Hard rock

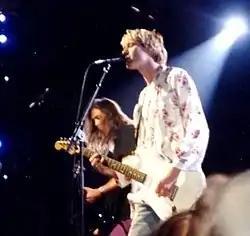
Nirvana were at the forefront of the 1990s grunge era.

Established acts benefited from the new commercial climate, with Whitesnake's self-titled album (1987) selling over 17 million copies, outperforming anything in Coverdale's or Deep Purple's catalogue before or since. It featured the rock anthem "Here I Go Again '87" as one of 4 UK top 20 singles. The follow-up "Slip of the Tongue" (1989) went platinum, but according to critics Steve Erlwine and Greg Prato, "it was a considerable disappointment after the across-the-board success of "Whitesnake"". Aerosmith's comeback album "Permanent Vacation" (1987) would begin a decade long revival of their popularity. "Crazy Nights" (1987) by Kiss was the band's biggest hit album since 1979 and the highest of their career in the UK. Mötley Crüe with "Girls, Girls, Girls" (1987) continued their commercial success and Def Leppard with "Hysteria" (1987) hit their commercial peak, the latter producing six hit singles (a record for a hard rock act). Guns N' Roses released the best-selling début of all time, "Appetite for Destruction" (1987). With a "grittier" and "rawer" sound than most glam metal, it produced three hits, including "Sweet Child O' Mine". Some of the glam rock bands that formed in the mid-1980s, such as White Lion and Cinderella experienced their biggest success during this period with their respective albums "Pride" (1987) and "Long Cold Winter" (1988) both going multi-platinum and launching a series of hit singles. In the last years of the decade, the most notable successes were "New Jersey" (1988) by Bon Jovi, "OU812" (1988) by Van Halen, "Open Up and Say... Ahh!" (1988) by Poison", Pump" (1989) by Aerosmith, and Mötley Crüe's most commercially successful album "Dr. Feelgood" (1989). "New Jersey" spawned five hit singles. In 1988 from 25 June to 5 November, the number one spot on the Billboard 200 album chart was held by a hard rock album for 18 out of 20 consecutive weeks; the albums were "OU812", "Hysteria", "Appetite for Destruction", and "New Jersey". A final wave of glam rock bands arrived in the late 1980s, and experienced success with multi-platinum albums and hit singles from 1989 until the early 1990s, among them Extreme, Warrant Slaughter and FireHouse. Skid Row also released their eponymous début (1989), but they were to be one of the last major bands that emerged in the glam rock era.